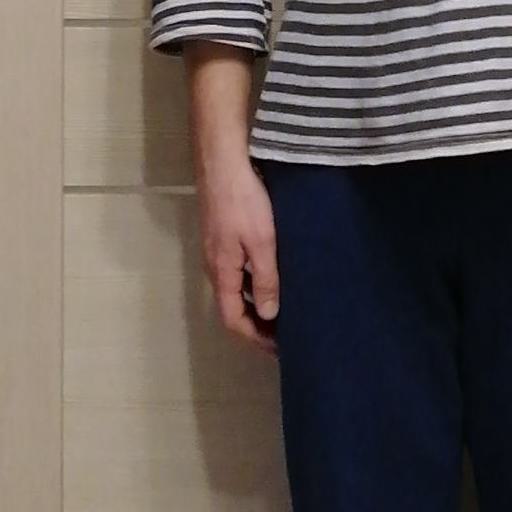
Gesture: no_gesture